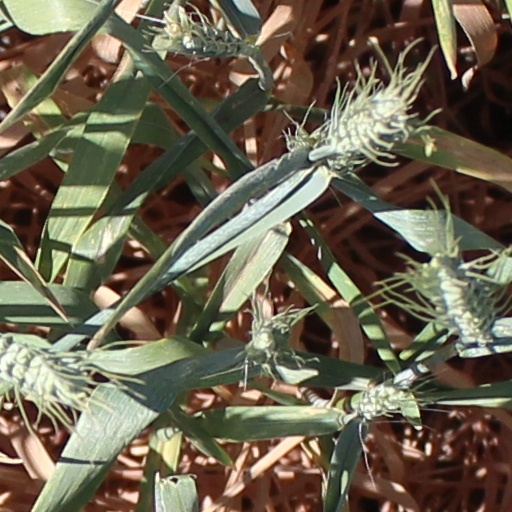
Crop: wheat